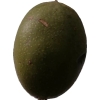
Label: nut